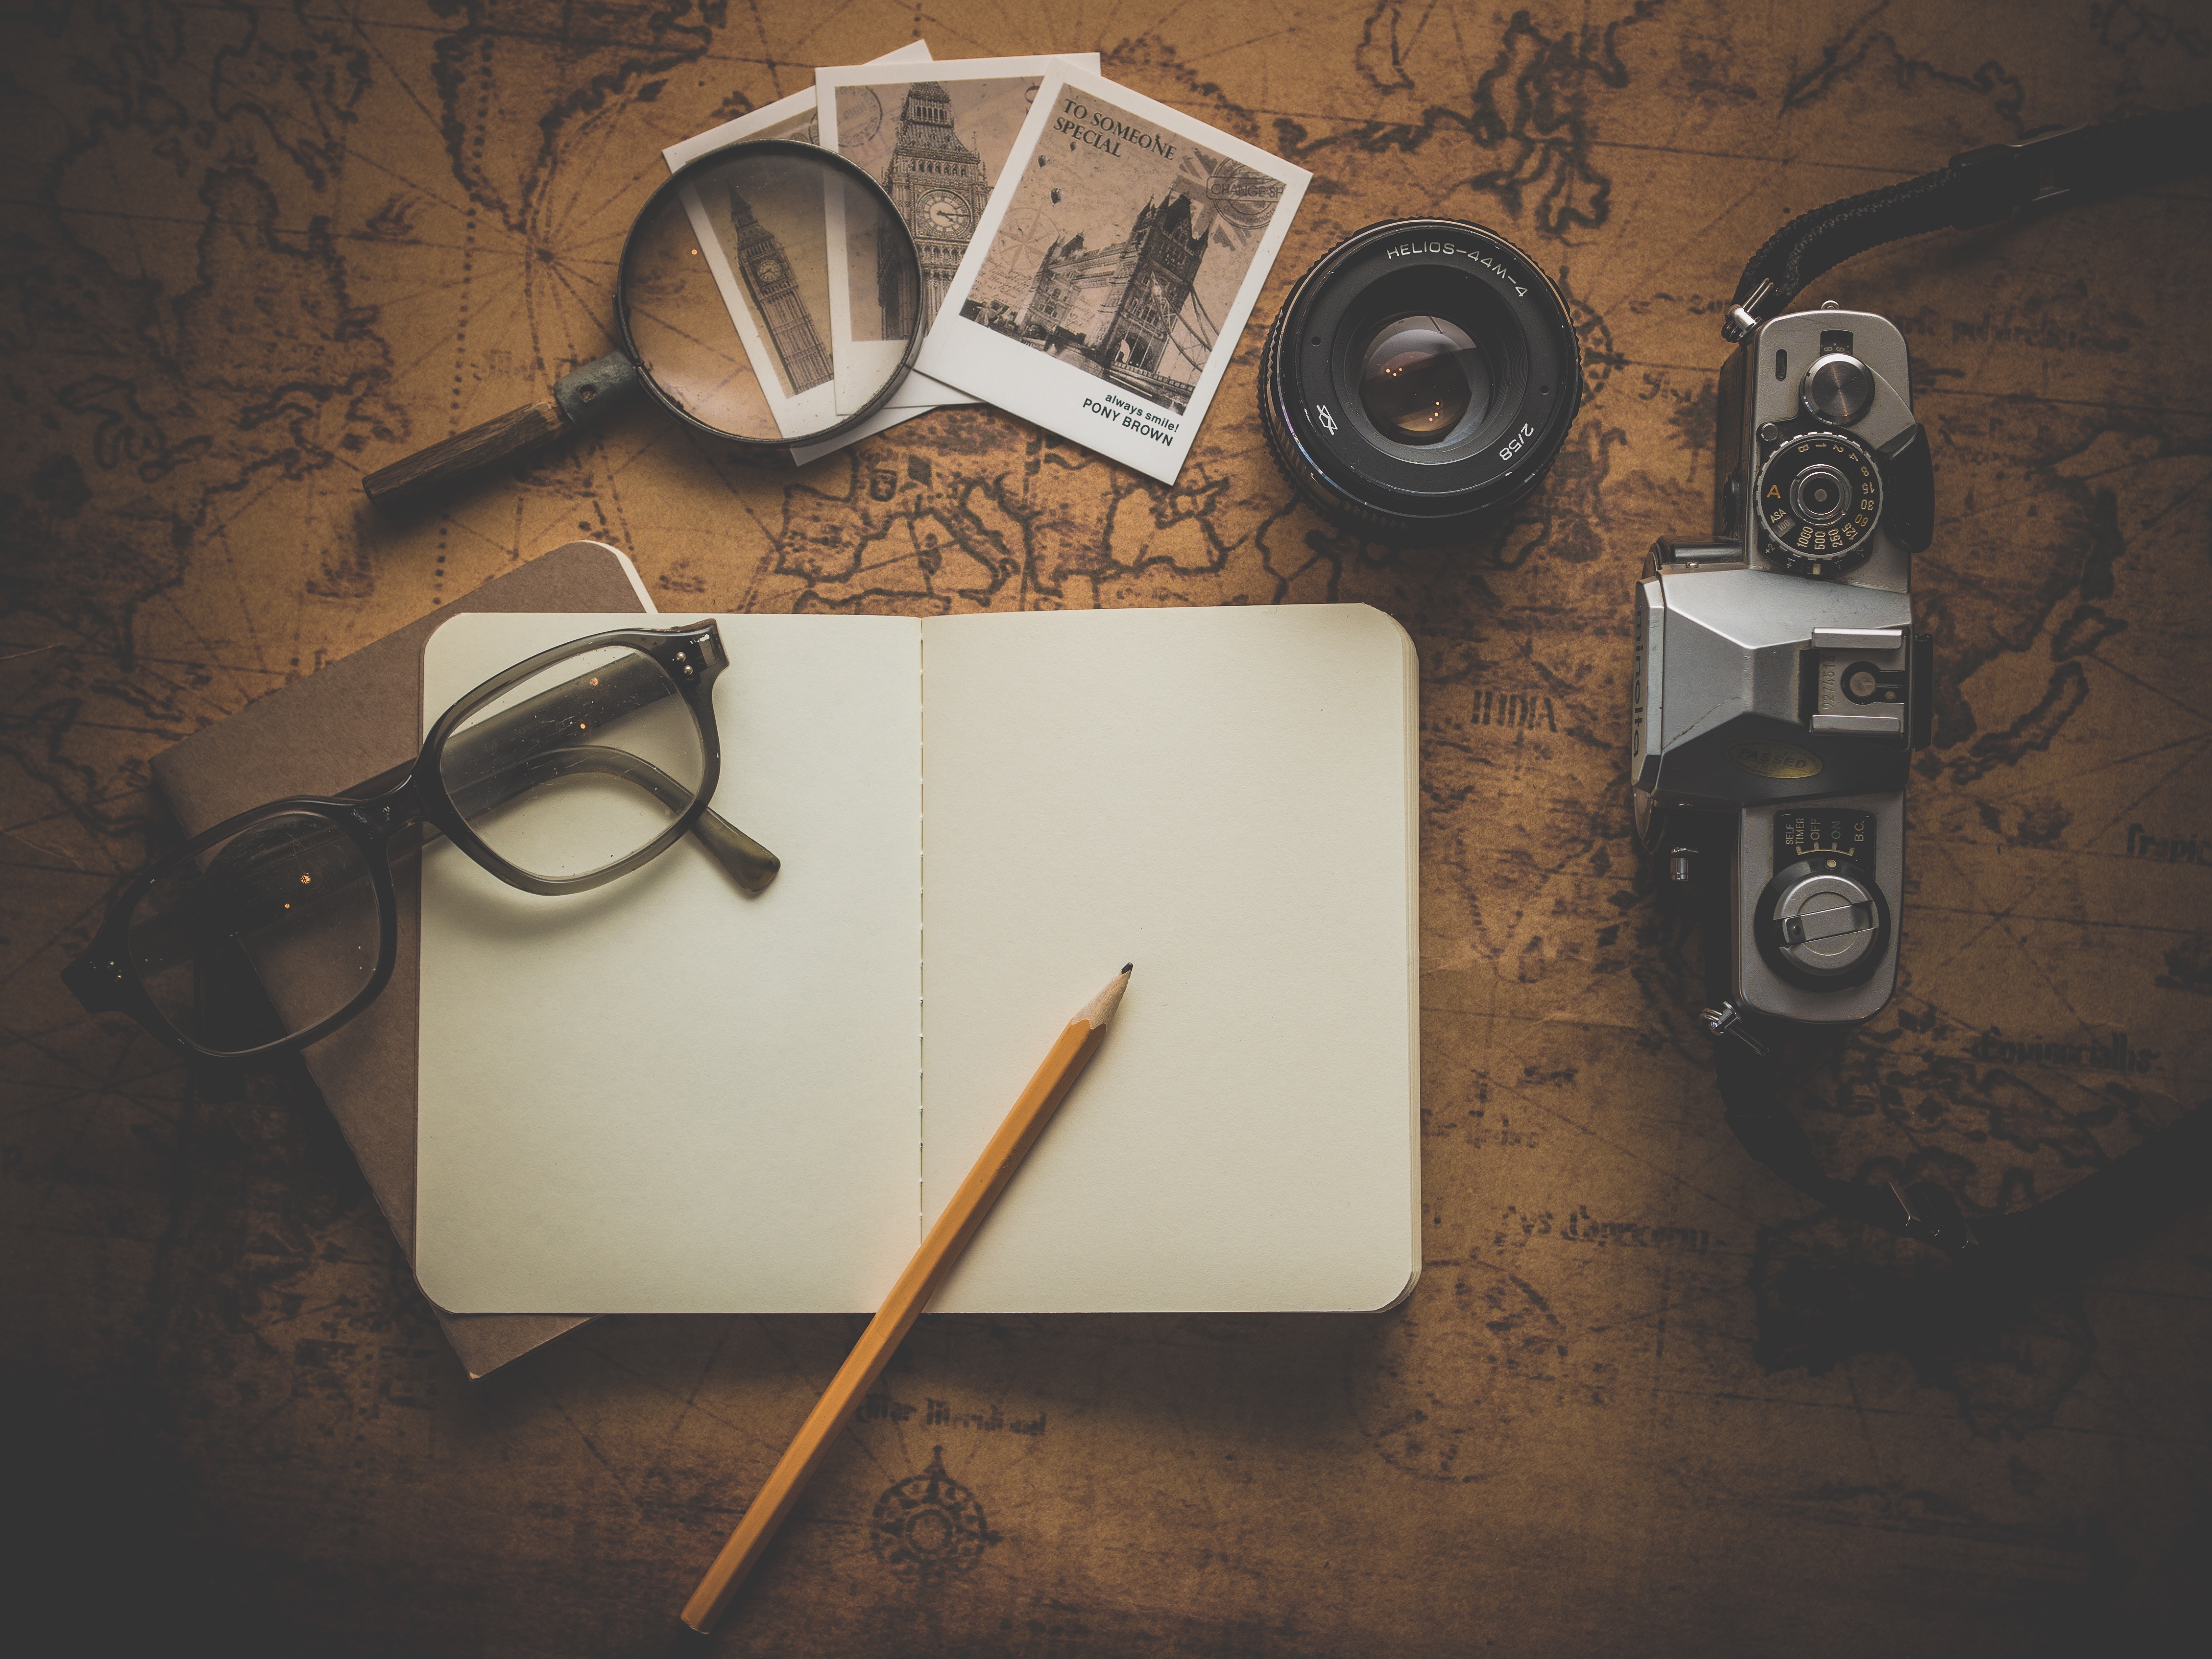
desk, notebook, watch, table, book, wood, camera, vintage, antique, retro, number, view, pen, old, wall, photo, vacation, travel, notepad, europe, journey, color, desktop, holiday, traveler, business, closeup, tourism, trip, paper, lighting, page, map, world, note, write, wallet, blank, font, art, sketch, drawing, design, glasses, wooden, details, concept, style, planning, classic, shape, modern art, photocamera